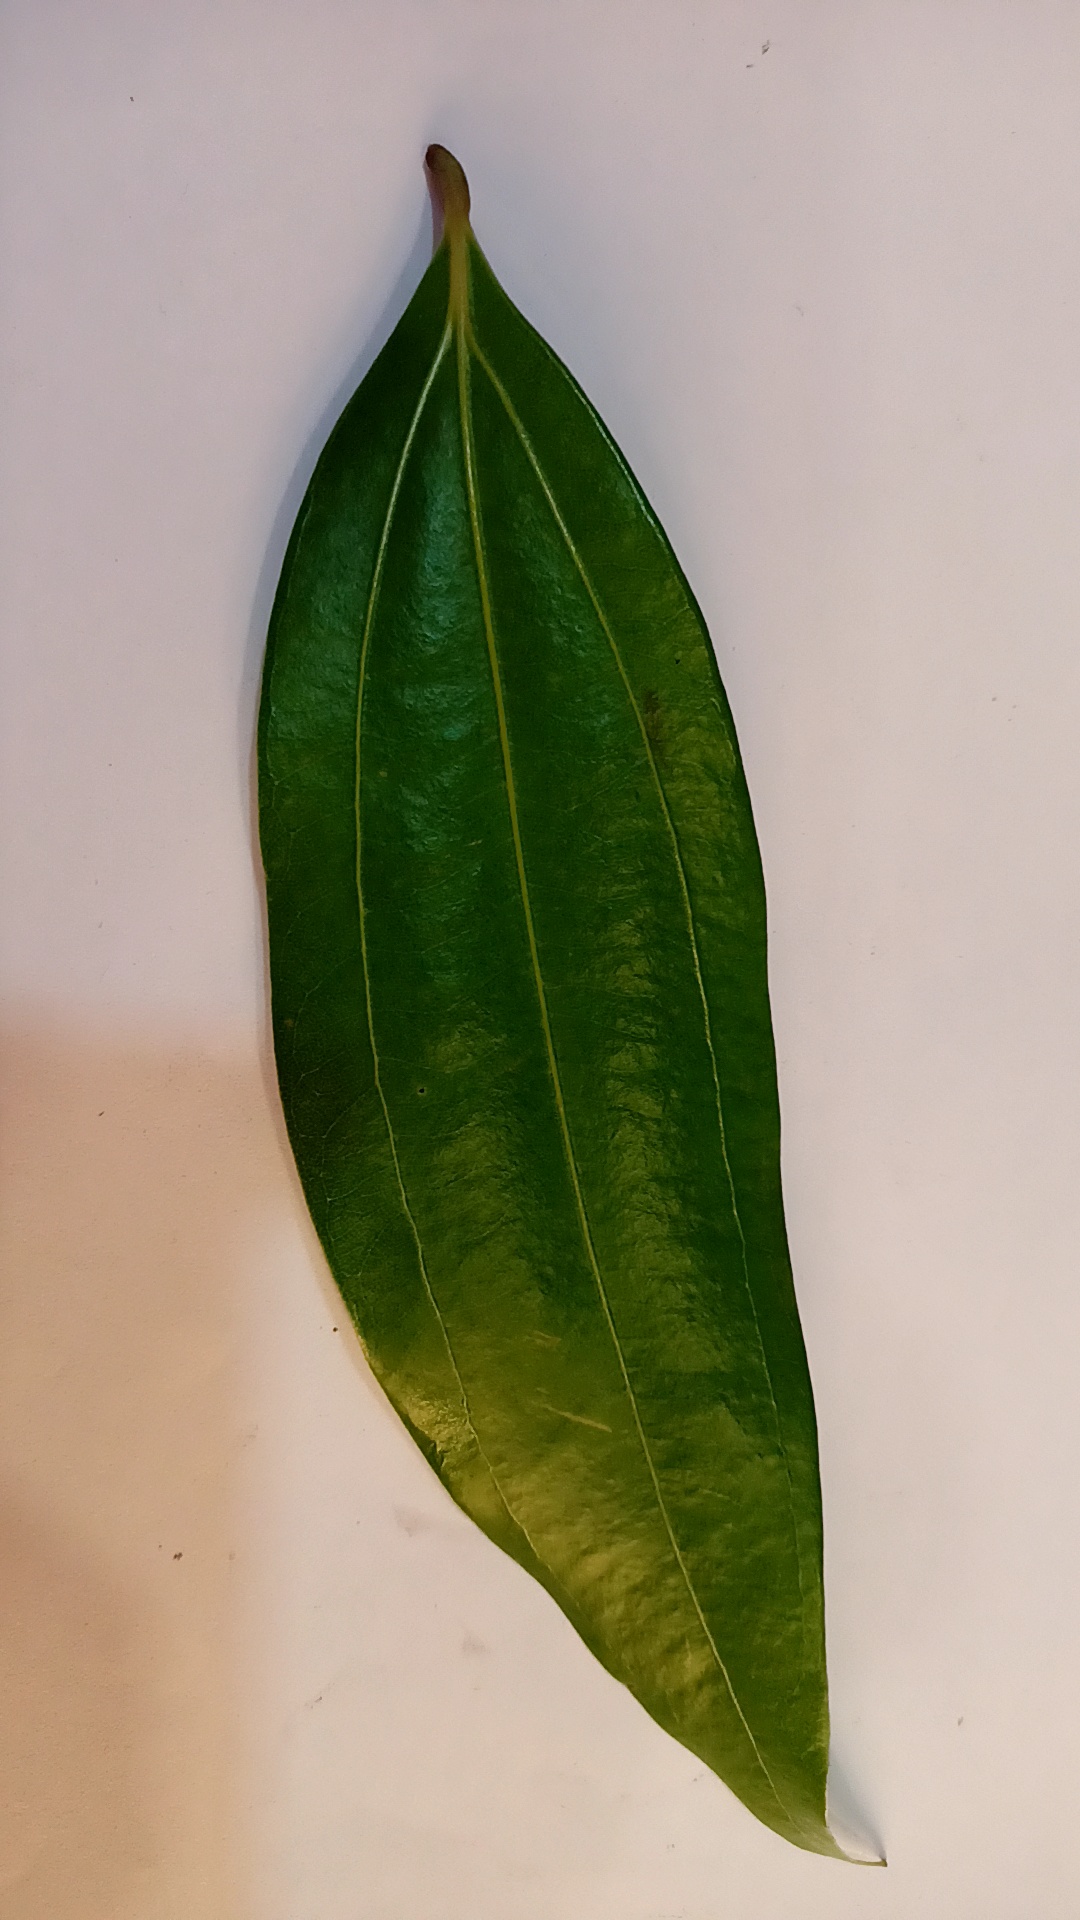
Label: Healthy